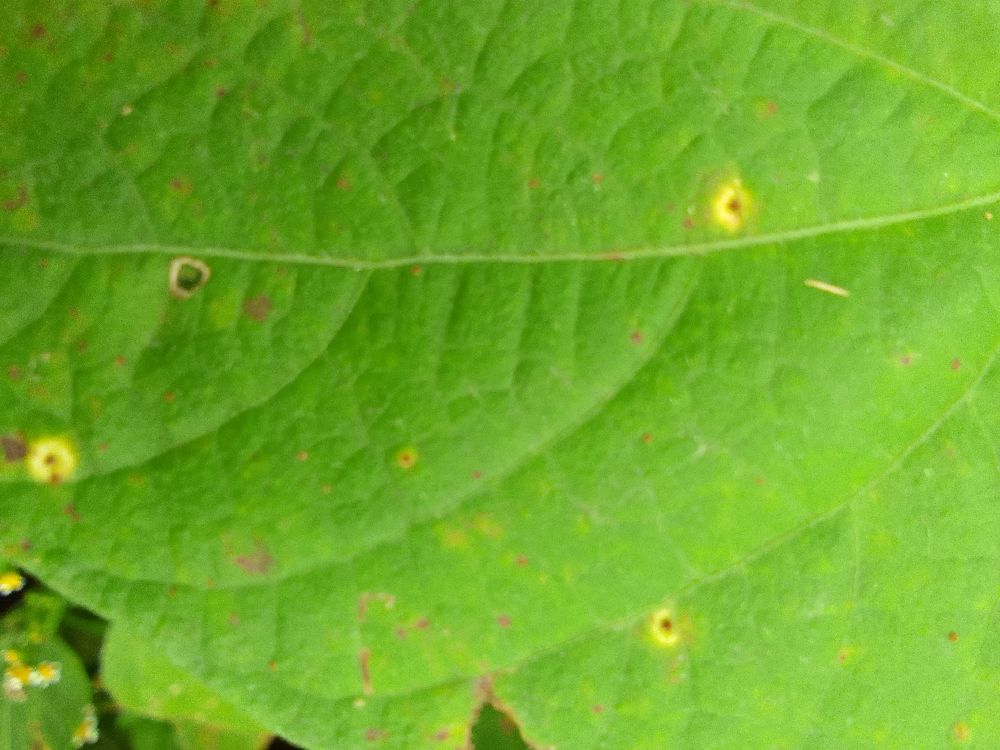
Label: rust